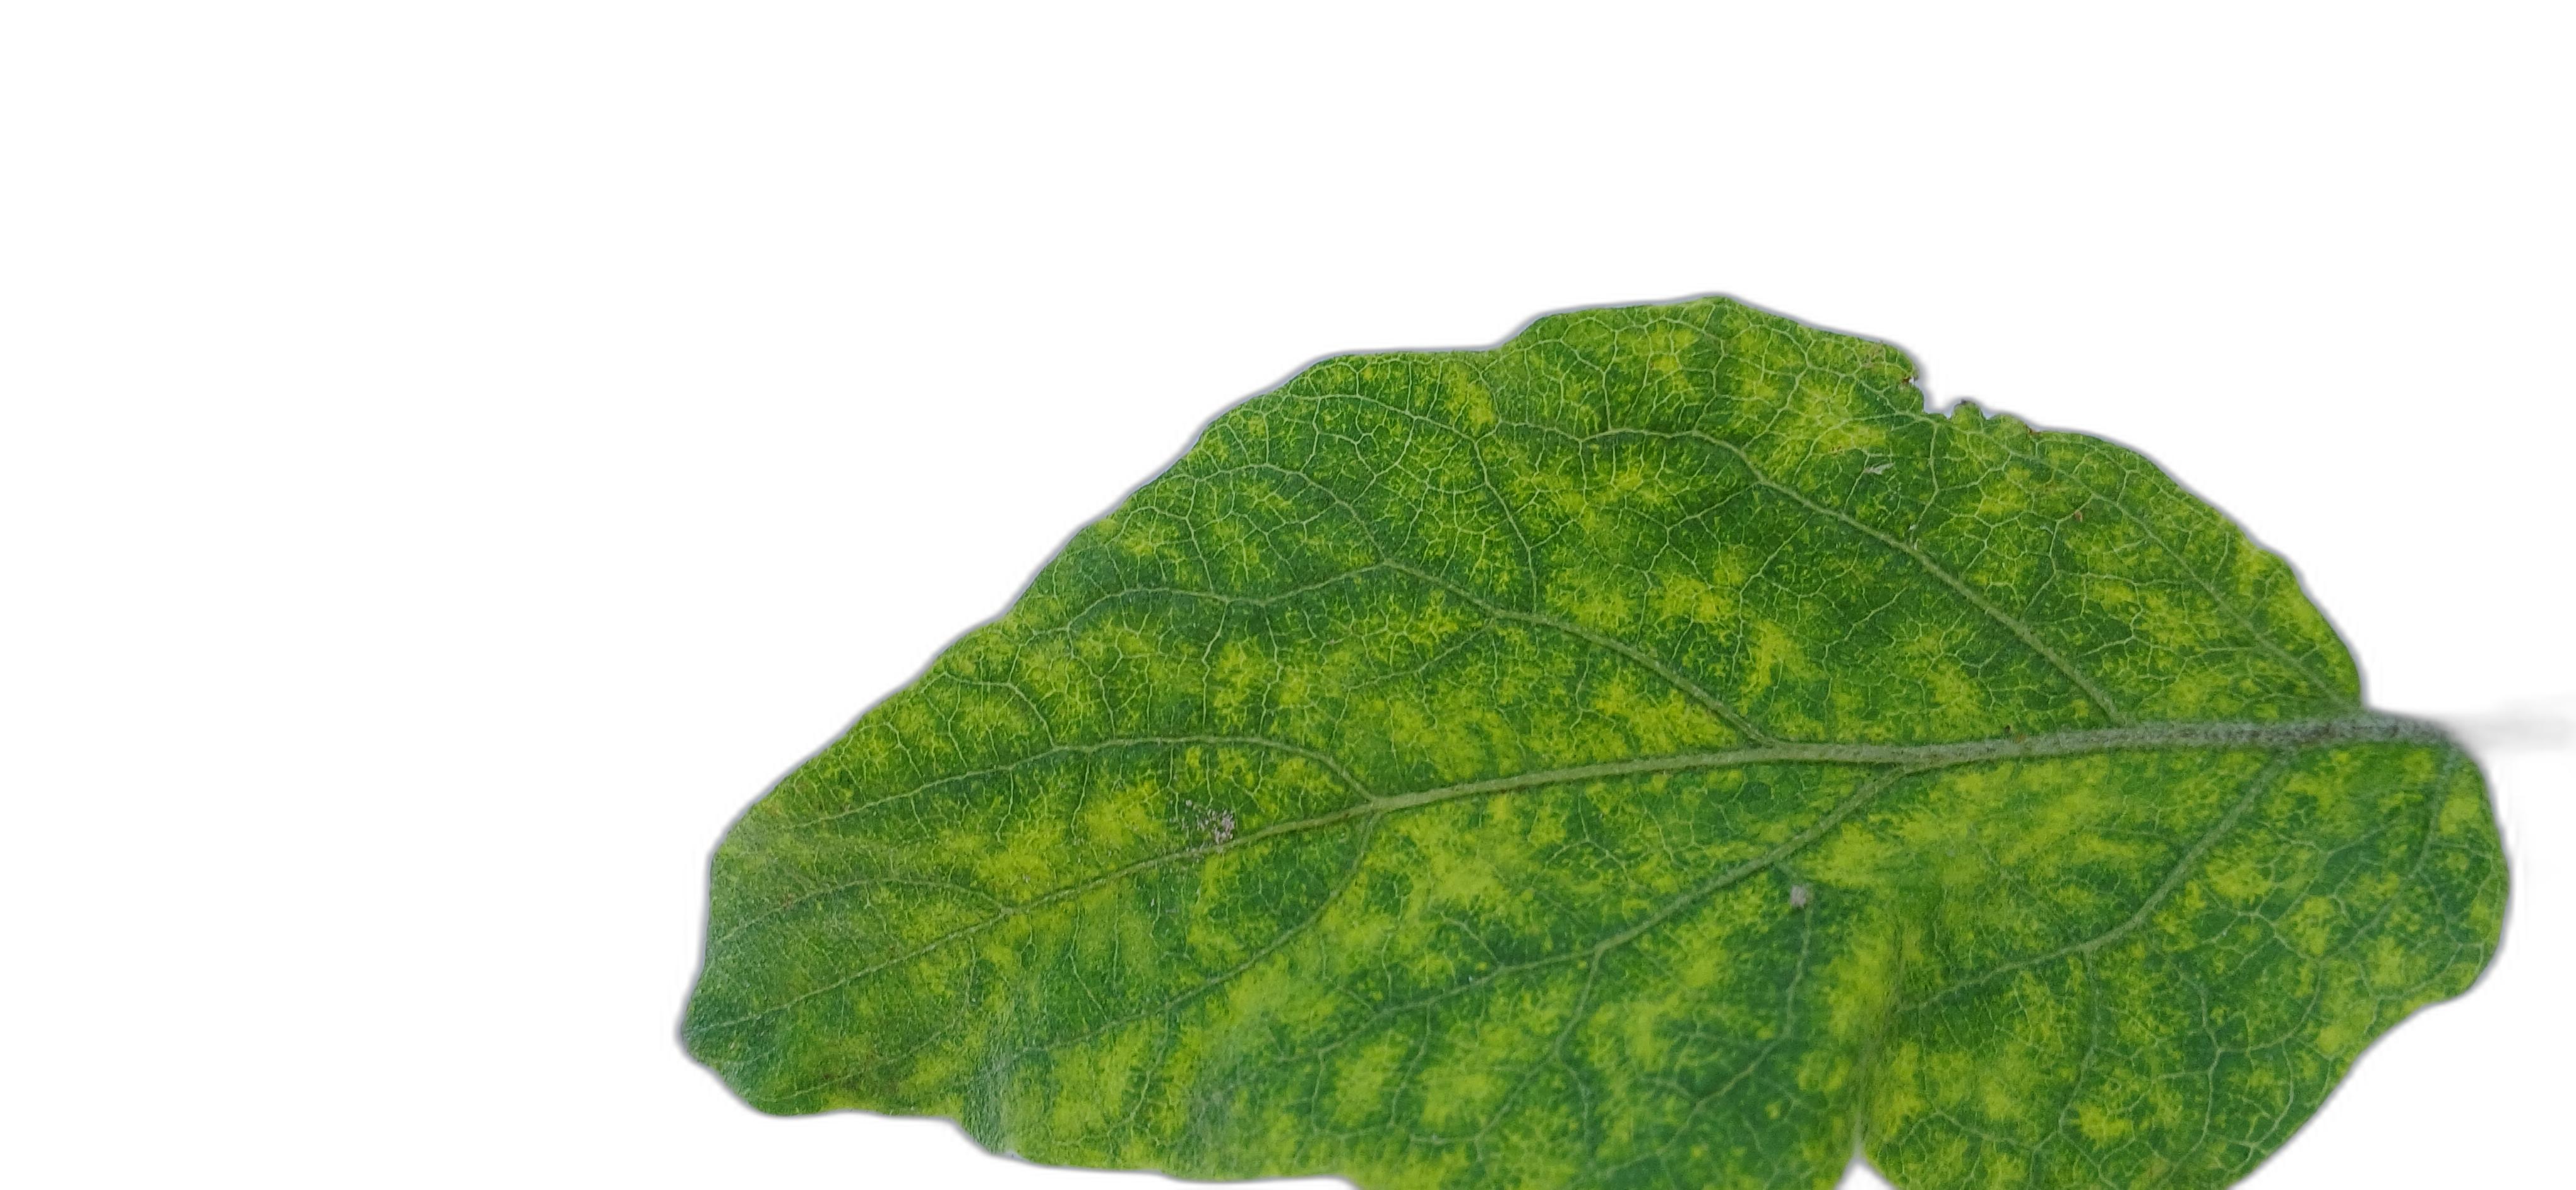
Label: Mosaic Virus Disease